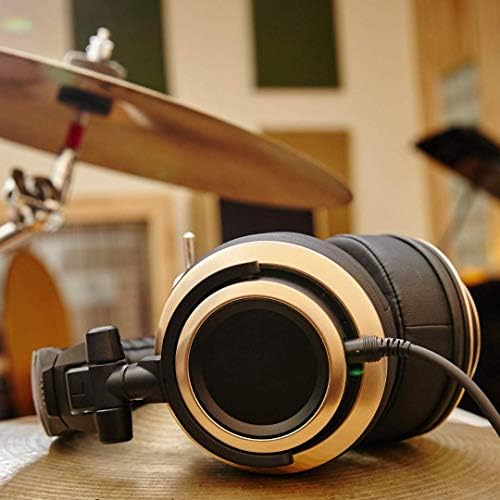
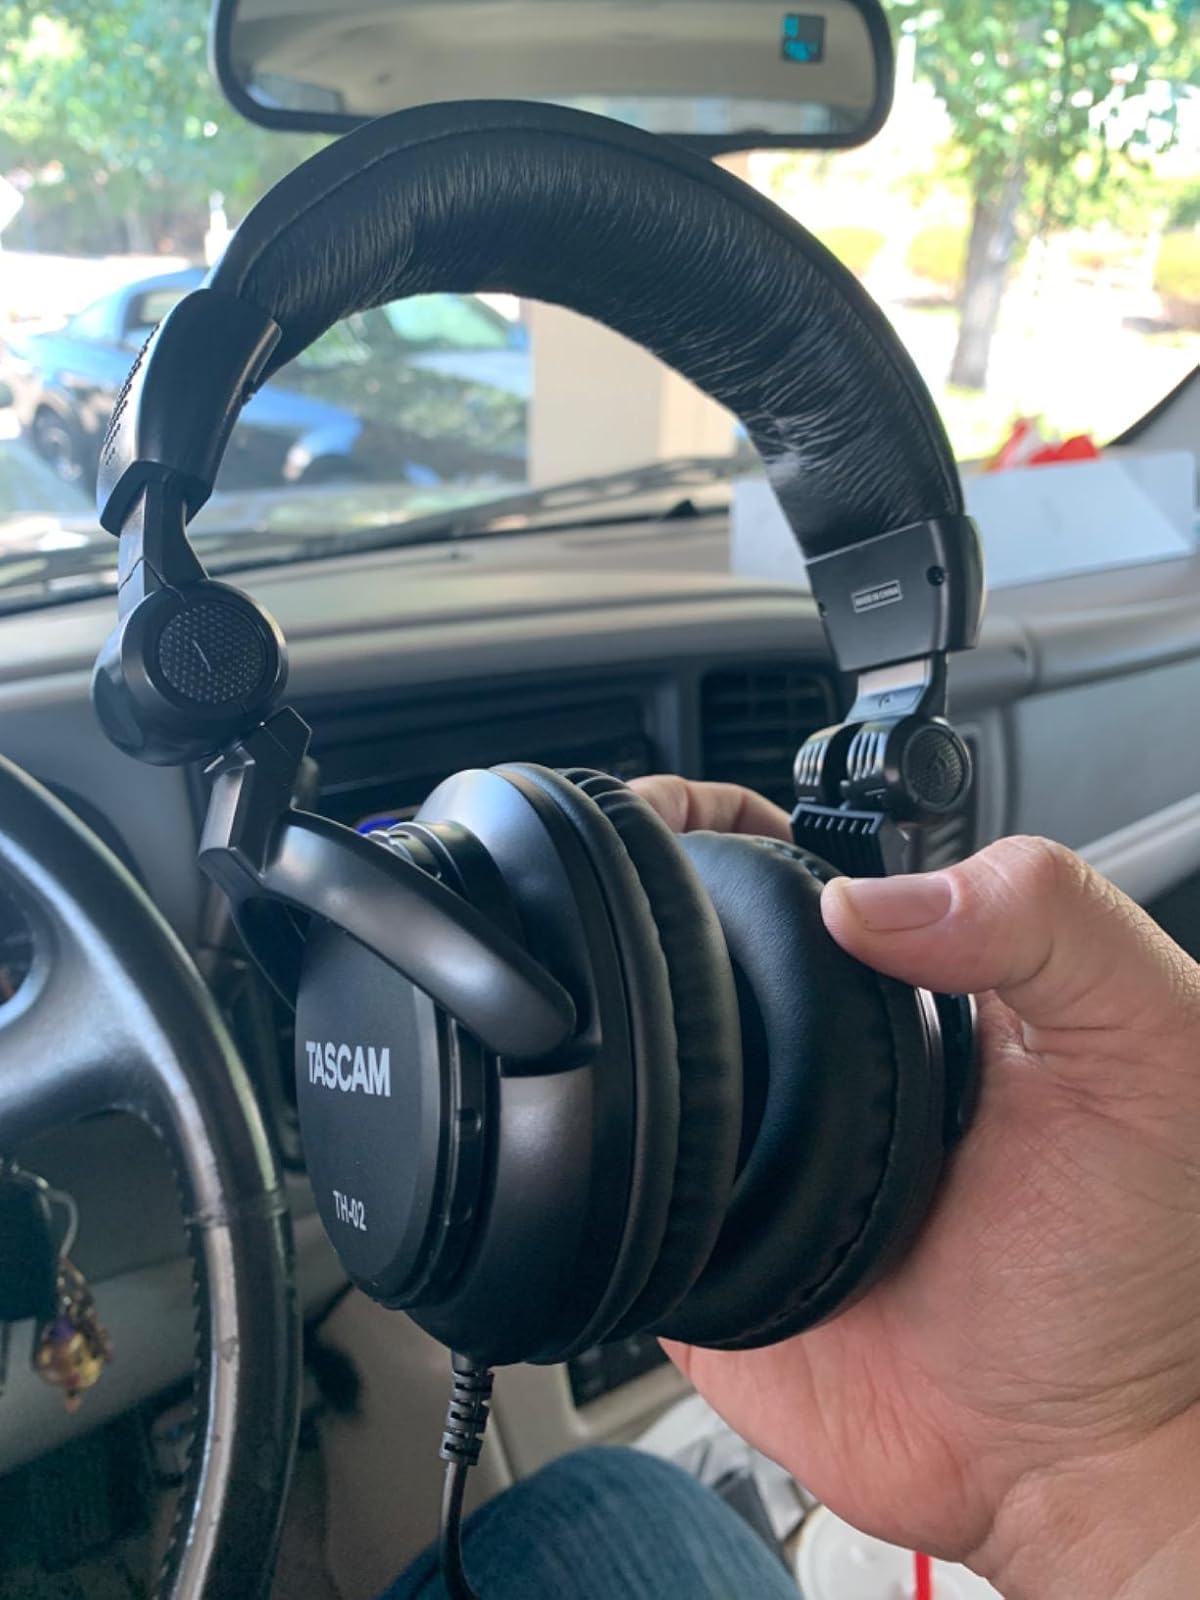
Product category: headphones
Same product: no